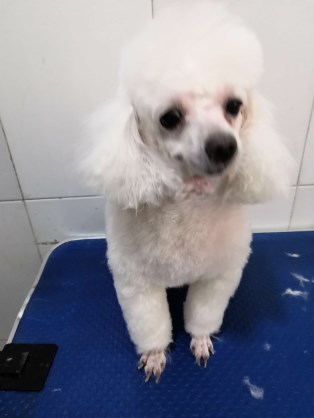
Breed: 2925-n000114-toy_poodle